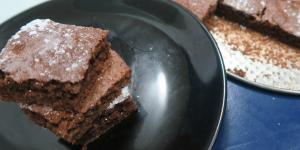
brownie de chocolate facil y rapido